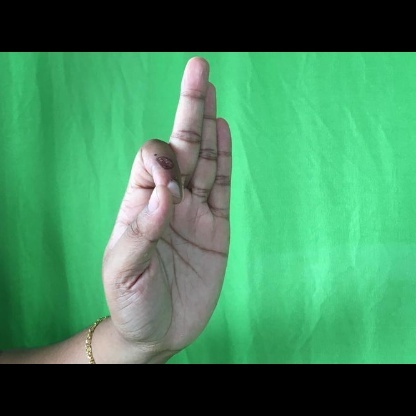
Mudra: Aralam